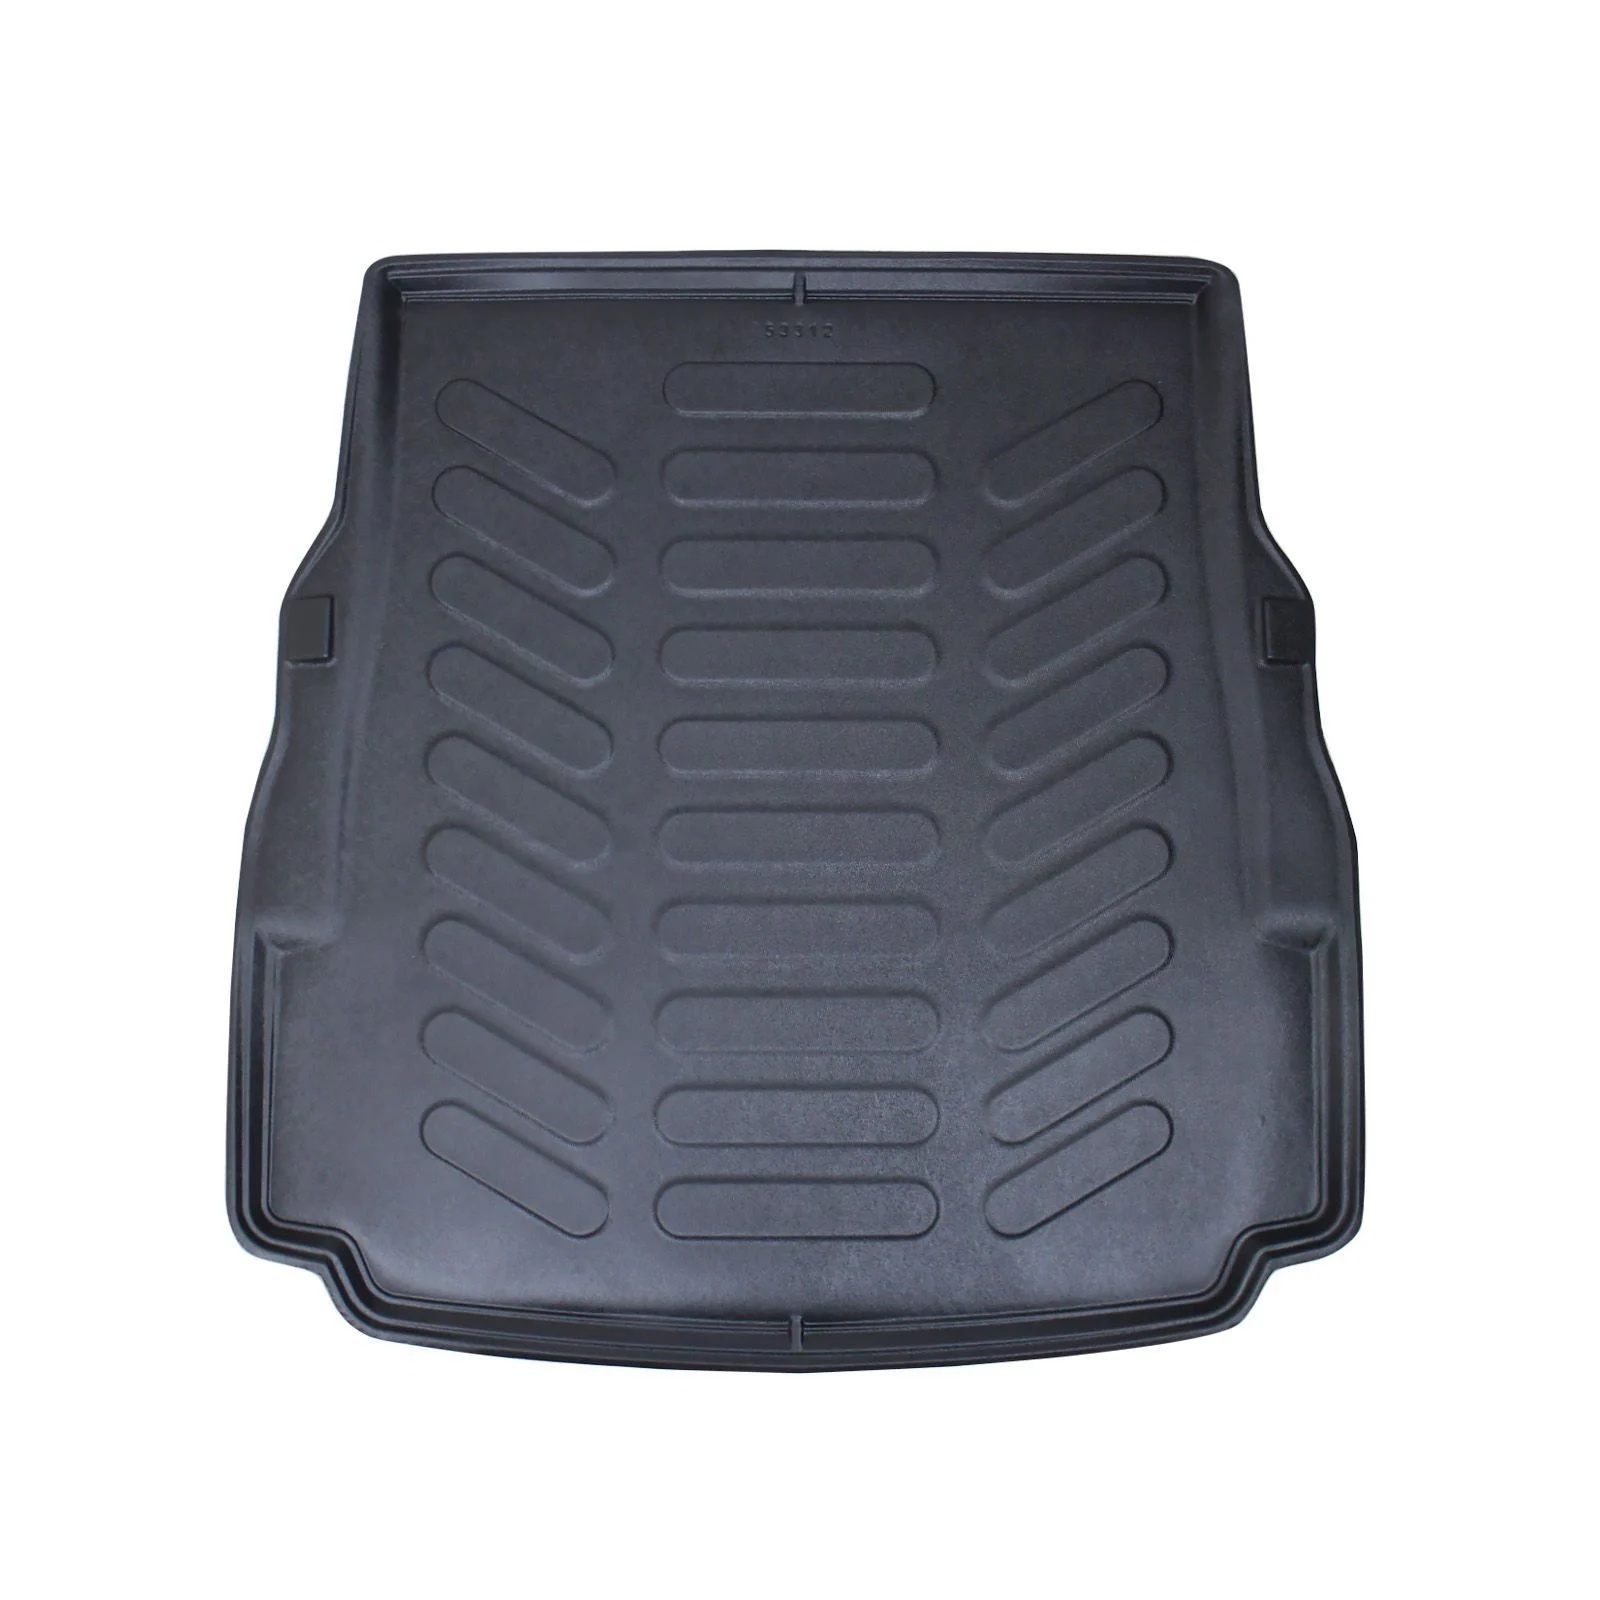
Bmw 5 Serisi E39 1995-2004 Bagaj Havuzu
Brand: Carpaspas.com
- Piyasadaki en kaliteli malzemelerdendir. - Ekolojik, doğayla dost , geri dönüştürülebilen malzemeden imal edilmiştir - 50°C den +80°C ye kadar yüksek dayanıklılığa sahip,kendini salmayan kaliteli malzemeden imal edilmiştir. - Plastik içermeyen ham madde ile üretilmektedir - Derinlik: 3 - 5 Cm. (araç modellerine göre farklılık gösterir) - Kalınlık: 1,1-1,7 mm arası - Renk: Siyah. - Miktar: 1 adet - Ölçü: Orijinal Bagaj Ölçüsünde (Bagaj Havuzu, aracınızın bagajı için özel olarak birebir olarak üretilmiştir) - Sağlam gövde yapısı sayesinde güneş ışığına, aşınmalara, sıcaklığa, soğukluğa ve suya dayanıklıdır. - Bagaj Havuzu yan yüzeylerinde bulunan yaklaşık 3 - 5 cm kalınlığından bariyer çıkıntısı sayesinde, bagaj havuzu dışına çıkabilecek su, toz, çamur vb. maddelerin aracınızı kirletmesini engeller. - Aracınızın bagaj kısmının temiz ve düzenli durmasını sağlar. - Soğukta ve sıcakta sertleşme ve kırılma yapmaz. - Montaj gerektirmeyen yumuşak malzemesi sayesinde 10 saniyede bagajınıza yerleştirebilirsiniz - Kaymaz malzemesi sayesinde bagajınıza koyduğunuz eşyaların gezmesini engeller - Pratik ve kolay şekilde yıkanır ve çabuk kurur. - Şık tasarımı ile aracınızın bagajına estetik katar. - Pratik ve kolay şekilde yıkanır, çok hızlı kurur - Maliyeti bagaj halısına göre düşüktür. - Profesyonellik gerektirmeyen, rahat kullanılabilen bir üründür.
Category: Vehicles & Parts > Vehicle Parts & Accessories > Motor Vehicle Parts > Motor Vehicle Carpet & Upholstery > Trunk Mats